Dolichopodidae

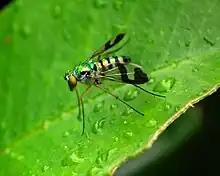
"Austrosciapus connexus"—a typical example of green Dolichopodidae

Dolichopodidae are a family of flies ranging in size from minute to medium-sized (1mm to 9mm). They have characteristically long and slender legs, though their leg length is not as striking as in families such as the Tipulidae. Their posture often is stilt-like standing high on their legs, with the body almost erect. In colour most species have a green-to-blue metallic lustre, but various other species are dull yellow, brown or black.